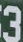
Number: 3